Noua Dreaptă

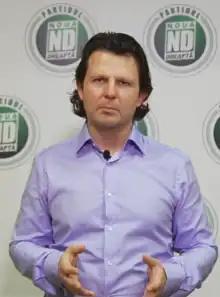
Tudor Ionescu, leader of the Noua Dreaptă party

The group's beliefs include militant ultranationalism and strong Orthodox Christian religious convictions. Noua Dreaptă's website indicates opposition to: sexual minorities, Roma, abortion, communism, globalization, the European Union, NATO, religious groups other than the Eastern Orthodox Church, race-mixing, territorial autonomy for Romania's ethnic Hungarian minority and immoderate cultural import (including some American culture, "manele" music, and the celebration of Valentine's Day and Halloween). They are against both Marxism and capitalism, following the third positionist ideology.